Apo Avedissian

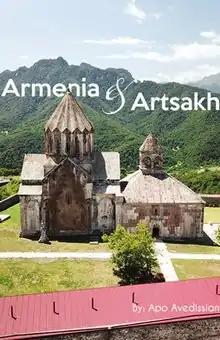
Armenia & Artsakh - A Bird's Eye View poster featuring Artsakh's Gandzasar Monastery.

Over two dozen of Avedissian's paintings hang at the Crypto.com Arena (formerly known as Staples Center) as part of 47 commissioned pieces completed by him for the venue, some of which were also made for the Microsoft Theater. In 2020, a 5x5 ft canvas was also commissioned by Professional Bull Riders for their Iron Cowboy show in Los Angeles that year.